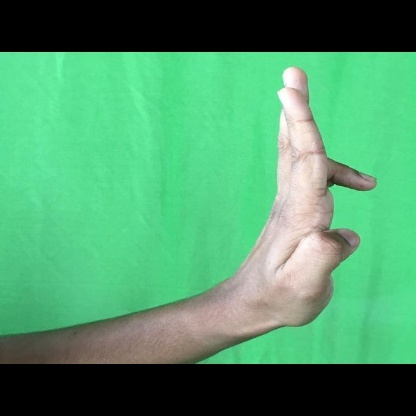
Mudra: Ardhapathaka